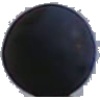
Label: Grape Blue 1